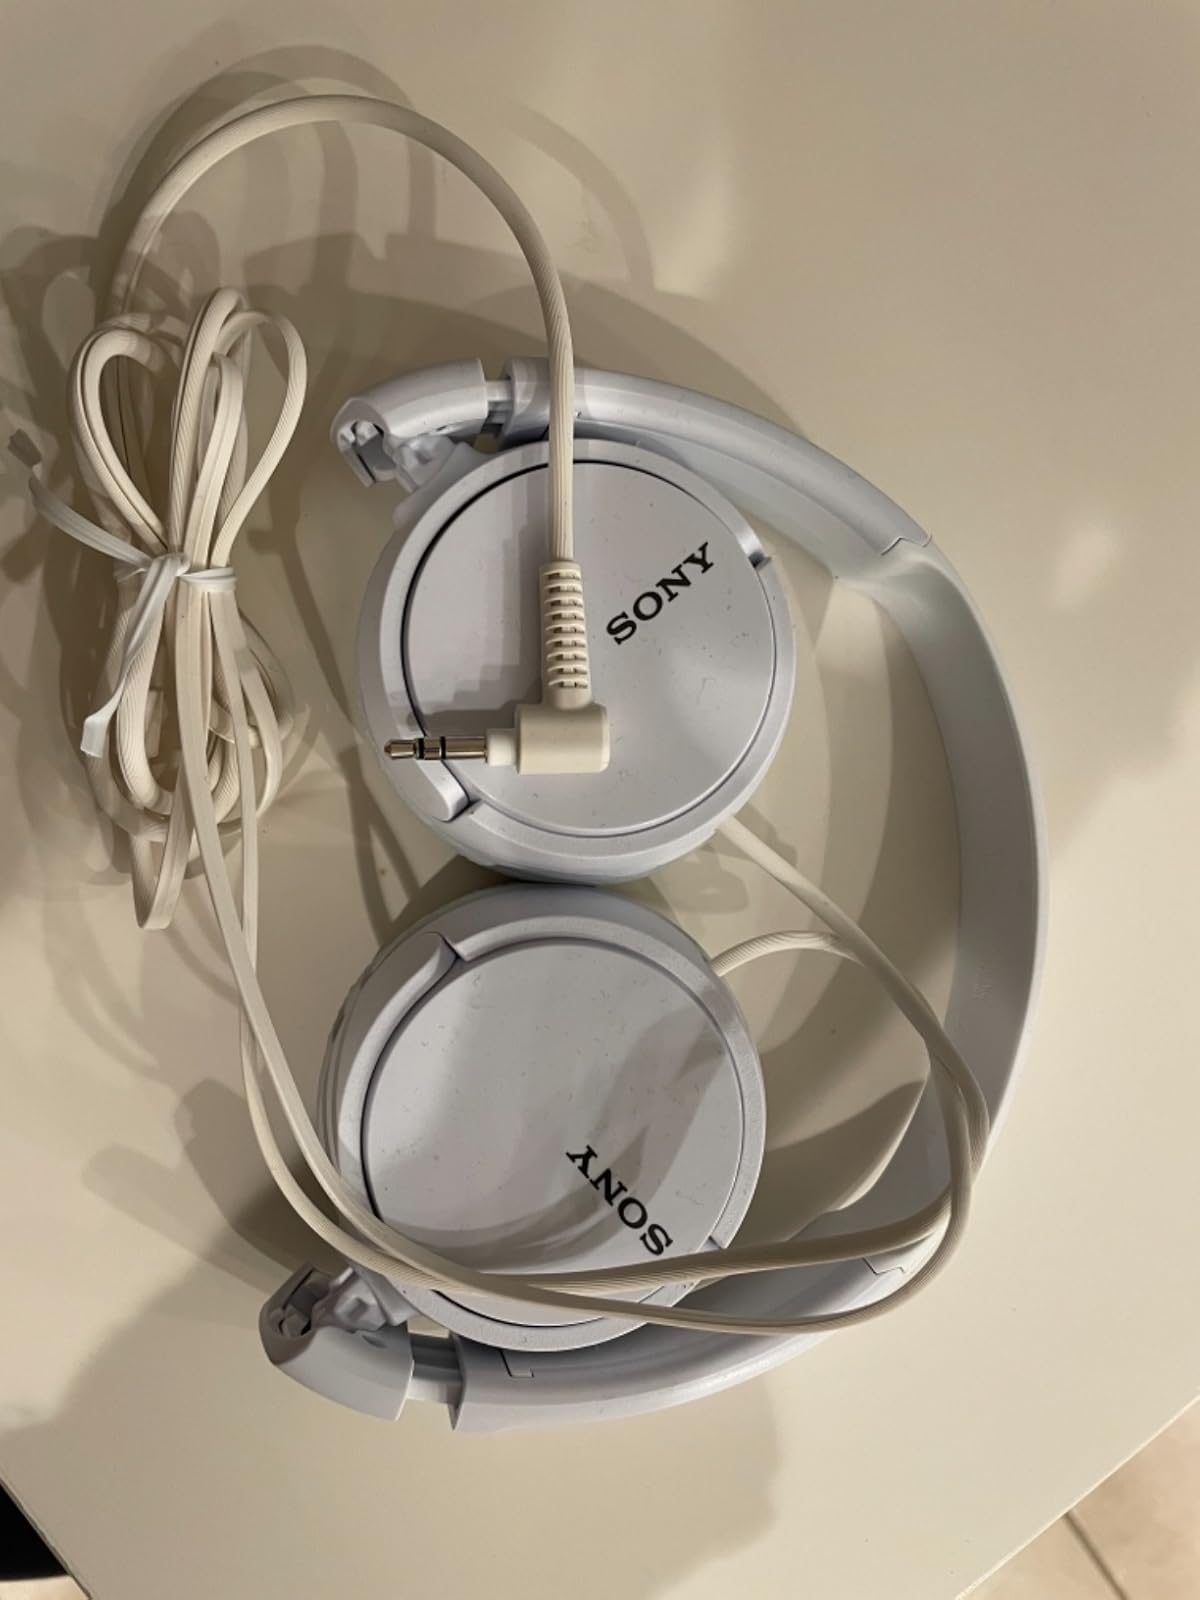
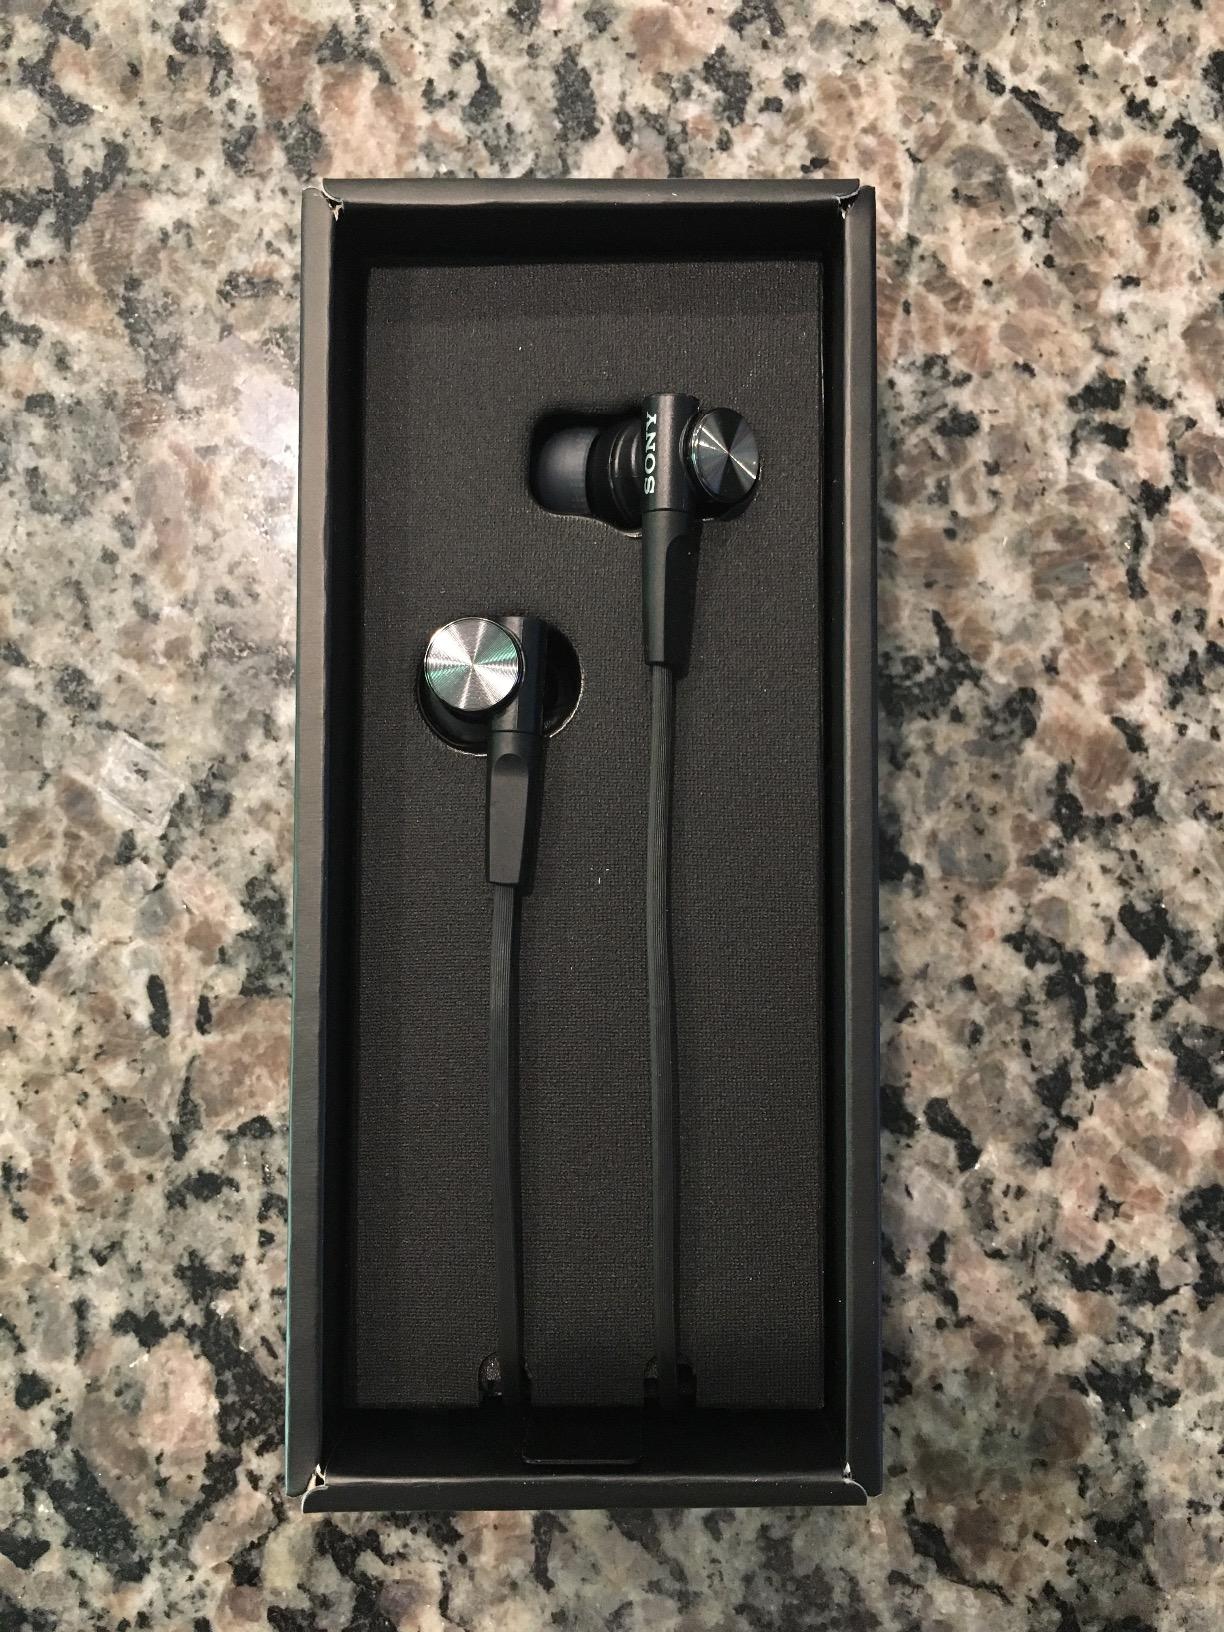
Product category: headphones
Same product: no